Urinalysis

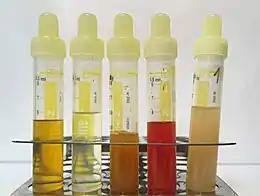
Urine samples of varying color and clarity

Normal urine has a yellow hue, which is primarily caused by the pigment urochrome. The color can range from pale yellow to amber based on the individual's hydration status. Urine can develop a variety of abnormal colors, which may suggest disease in some cases. A total lack of color indicates that the urine is extremely dilute, which may be caused by excessive fluid intake, diabetes insipidus, or diabetes mellitus. Dark yellow-brown to green urine may suggest a high concentration of bilirubin, a state known as bilirubinuria. Red urine often indicates the presence of red blood cells or hemoglobin, but can also be caused by some medications and the consumption of foods containing red pigments, such as beets. Myoglobin, a product of muscle breakdown, can give urine a red to reddish-brown color. Dark brown or black urine can occur in a genetic disorder called alkaptonuria and in people with melanoma. Purple urine occurs in purple urine bag syndrome.